Chatham Chest

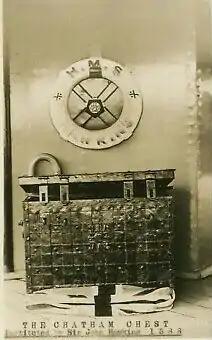
The original Chatham Chest, in the National Maritime Museum

The Chatham Chest was a fund set up in 1588 to pay pensions to disabled seamen from the Royal Navy. It was financed by regular deductions from seamen's pay, which were deposited in a chest held at Chatham Dockyard and disbursed upon proof of a sailor's disability. The fund ceased operation in 1803 when it was merged with an equivalent pension scheme run by Greenwich Hospital. The actual Chatham Chest has since been displayed at the National Maritime Museum in London and at the Mast House at Chatham Historic Dockyard.